Gotcha! The Sport!

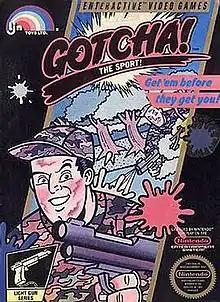
Cover art

Gotcha! The Sport! is a video game released in 1987 for the Nintendo Entertainment System. It uses the Zapper light gun and is a capture the flag-style game played with paintball guns.